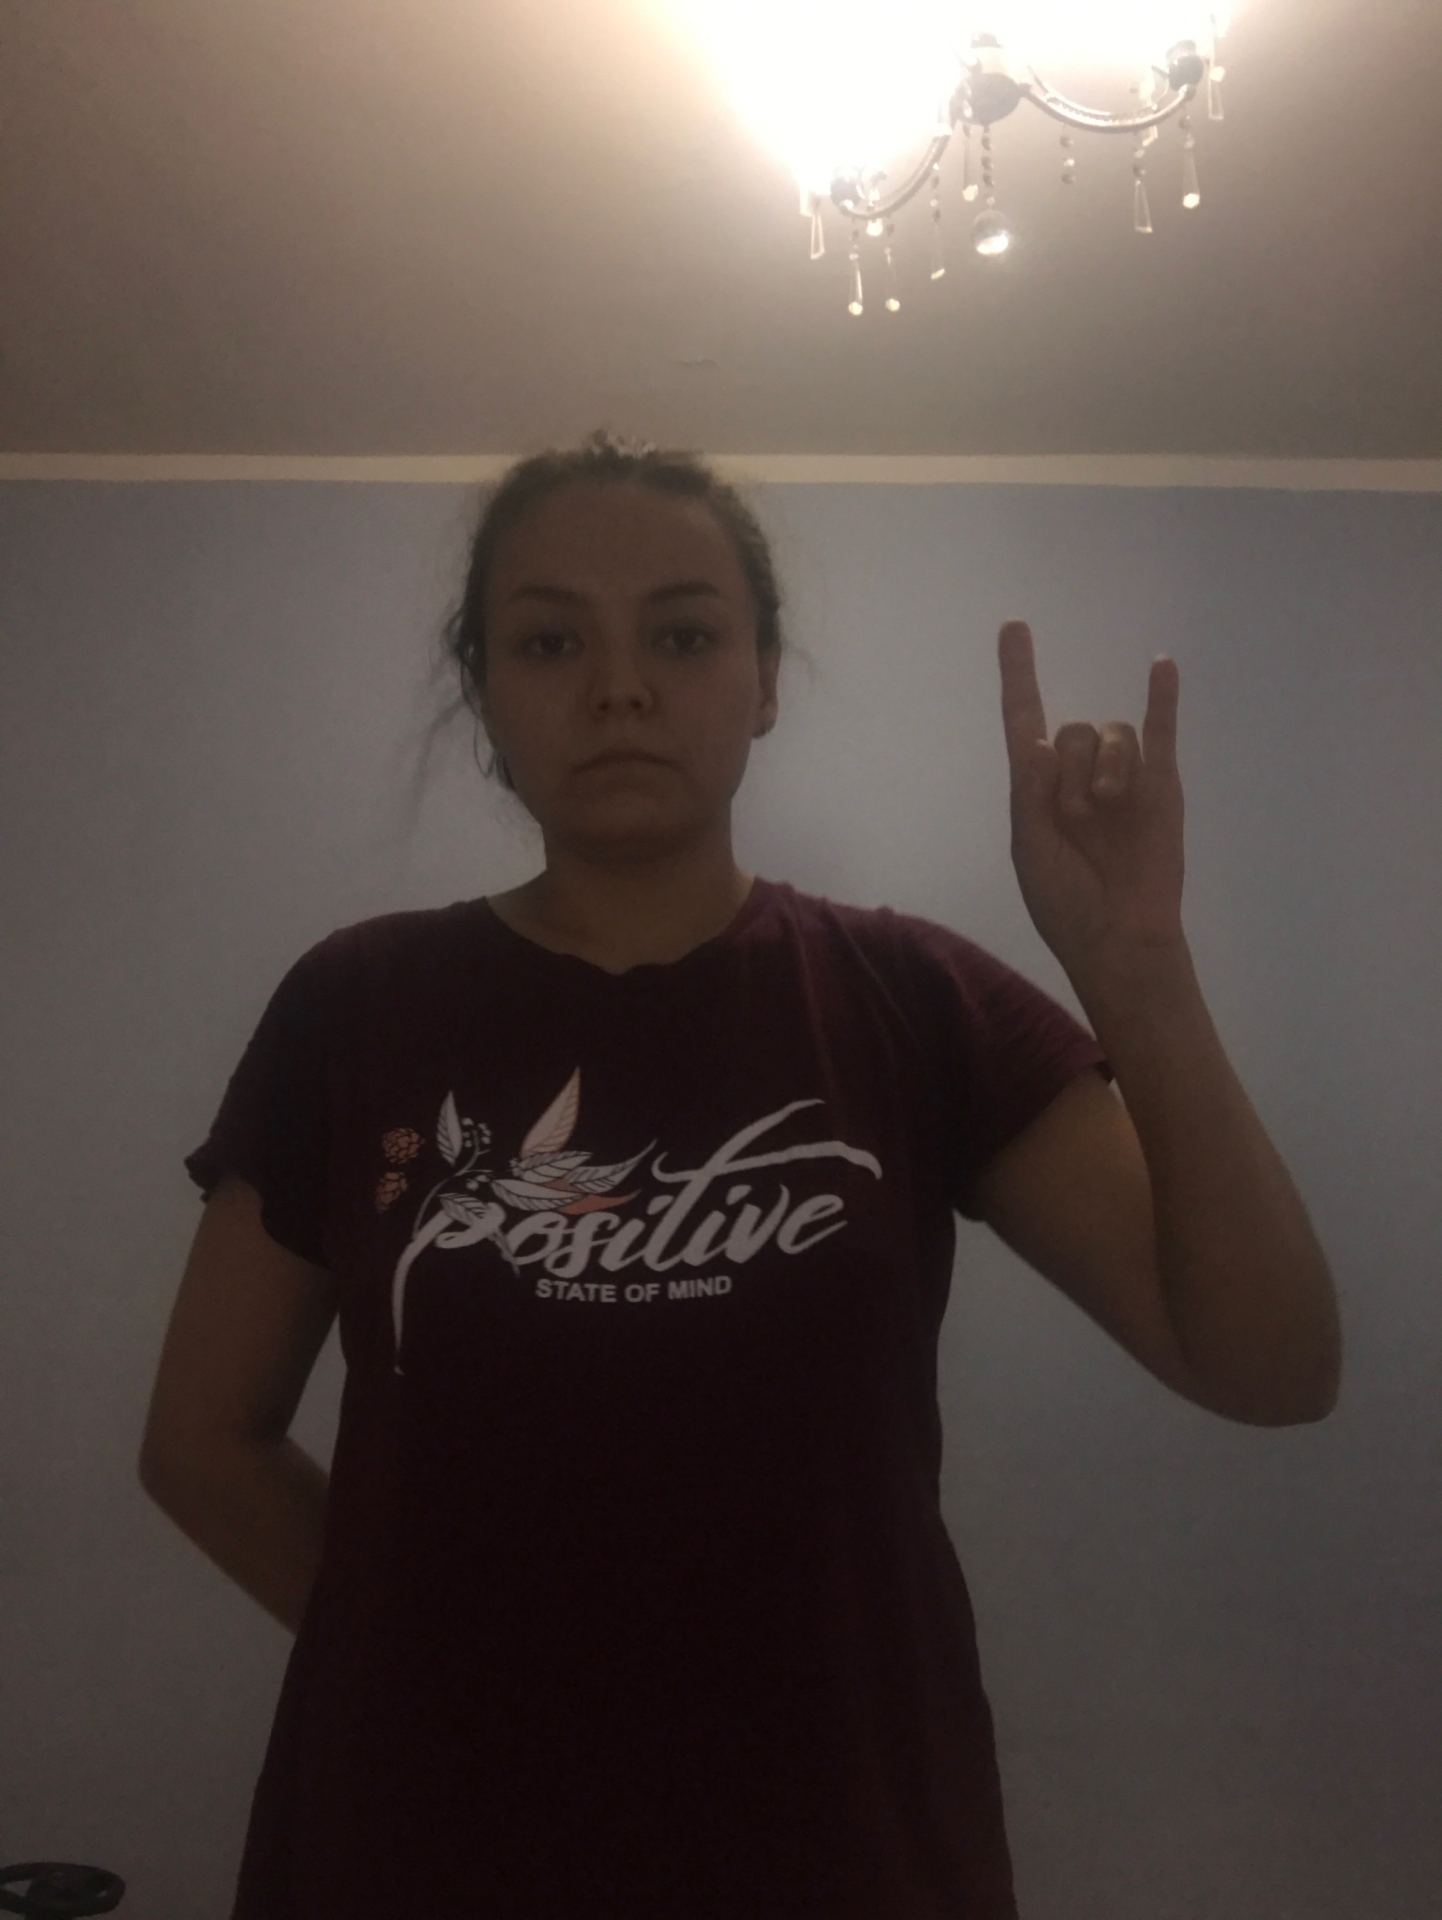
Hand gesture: rock